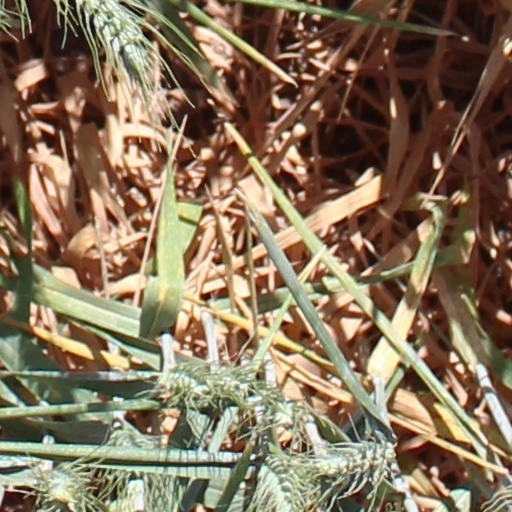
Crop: wheat